Frieda Garcia

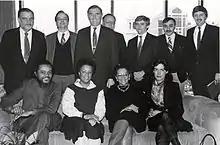
Frieda Garcia (front row, third from the left) in the mid 1980s meeting with Boston mayor Raymond Flynn and other city officials.

Frieda Garcia is a longtime activist and community organizer in the South End and Roxbury areas of Boston, Massachusetts. She served as Executive Director of the United South End Settlement for 20 years and was one of the founding members of La Alianza Hispana.